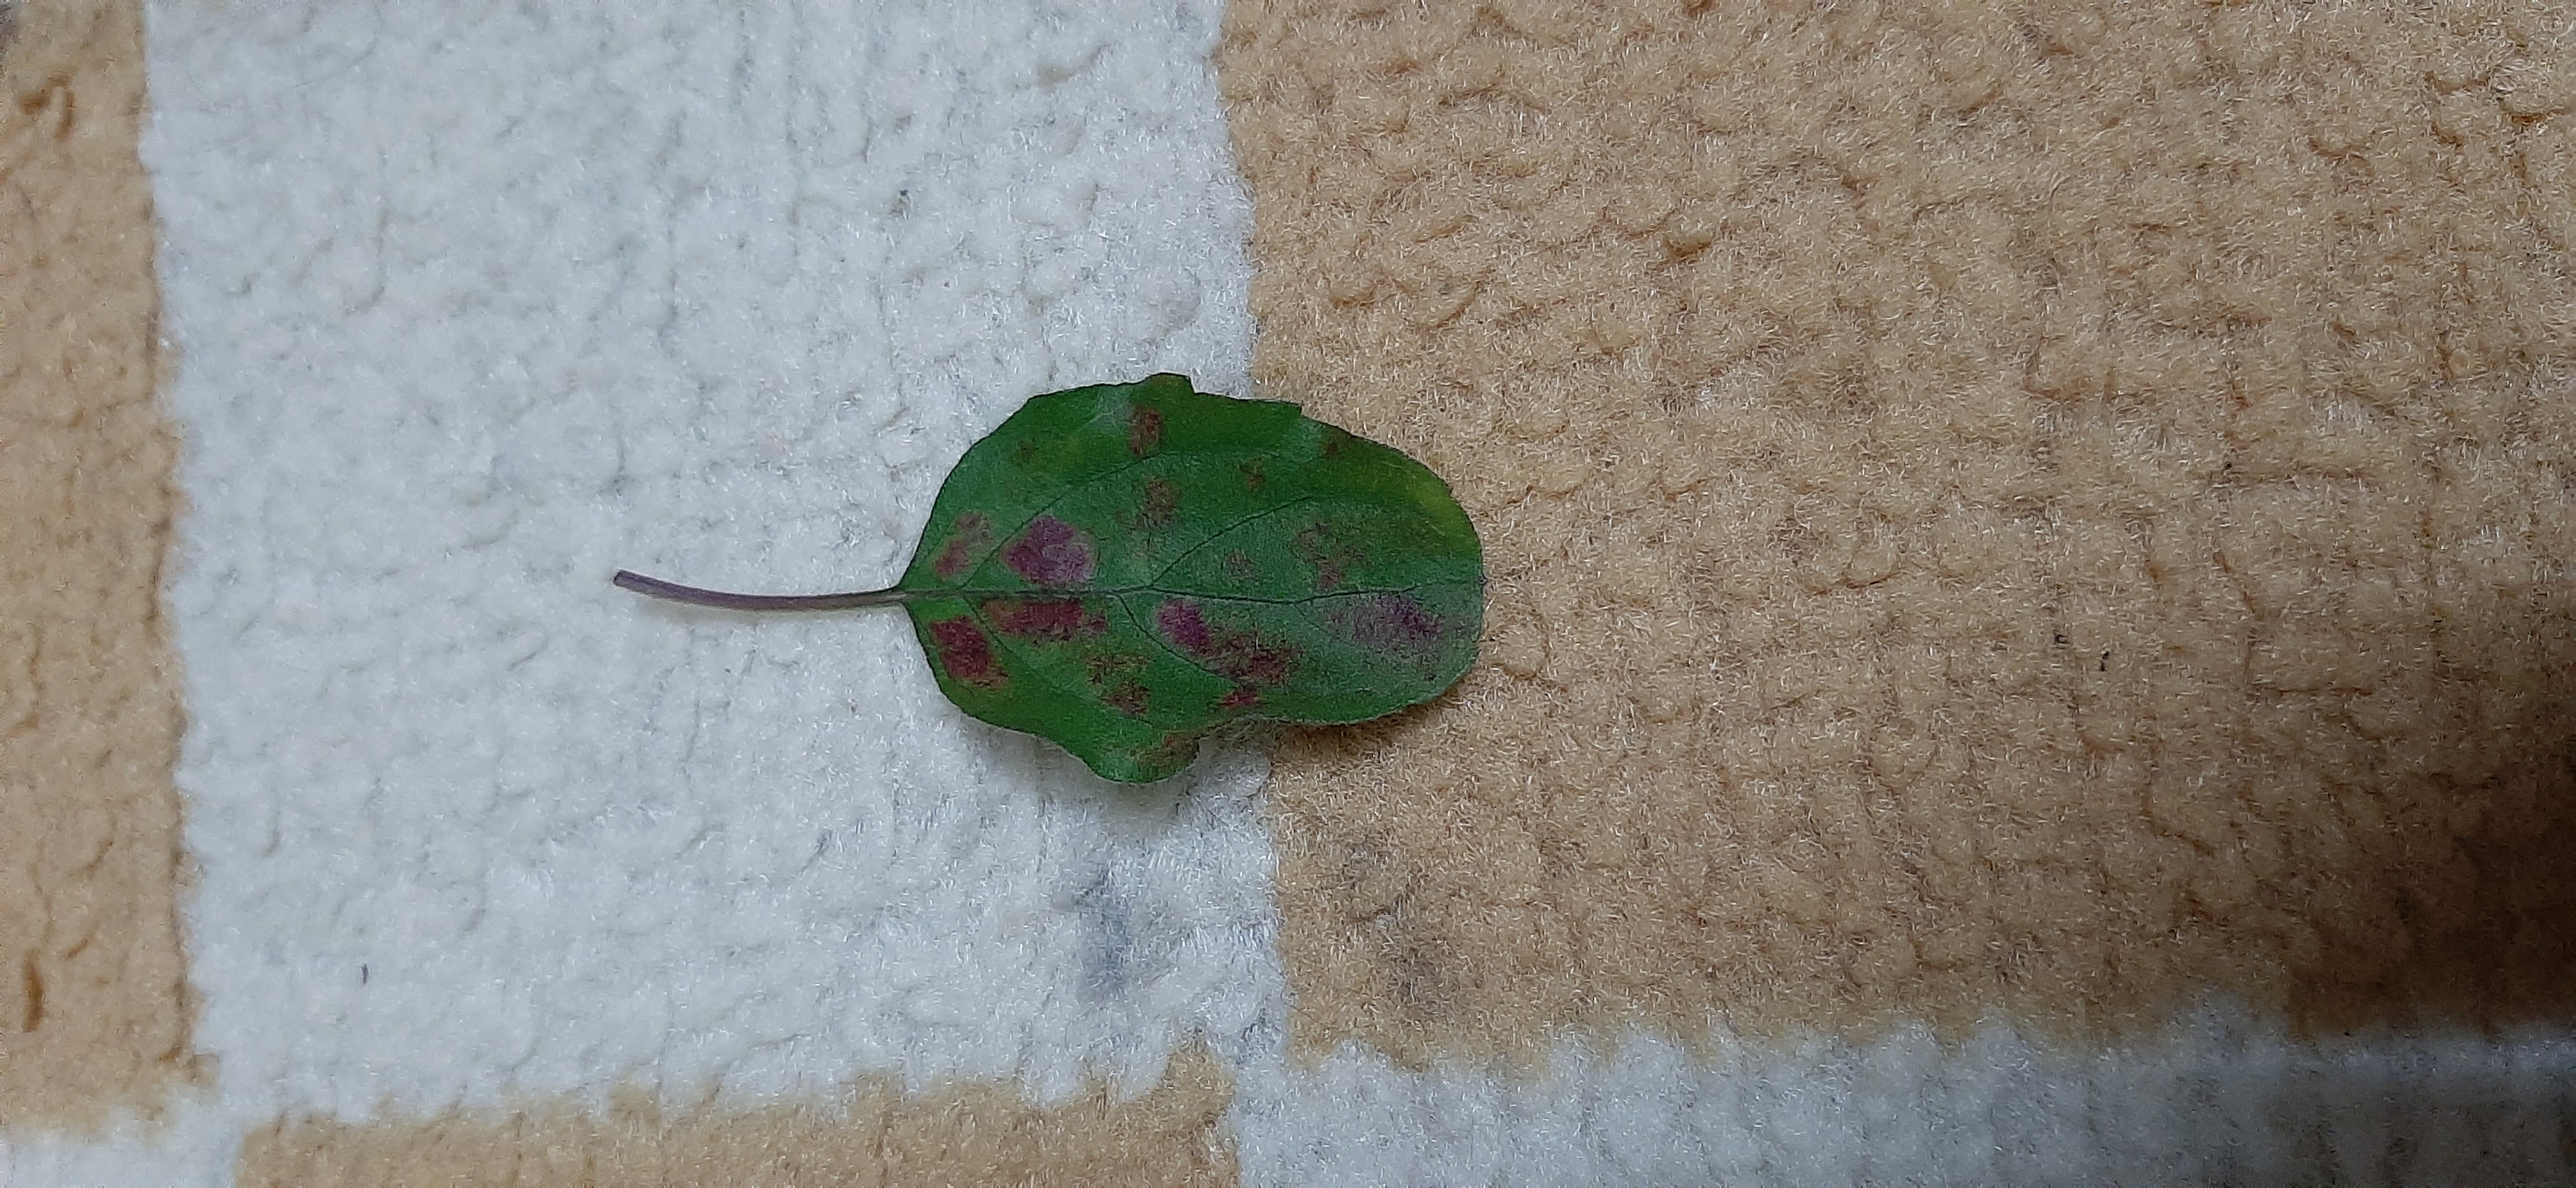
Plant: Tulsi